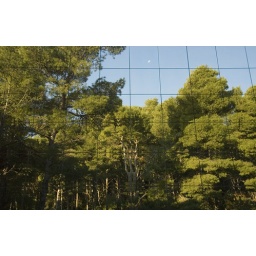
reflection of the forest in the glass windows of hotel Palace, Dubrovnik